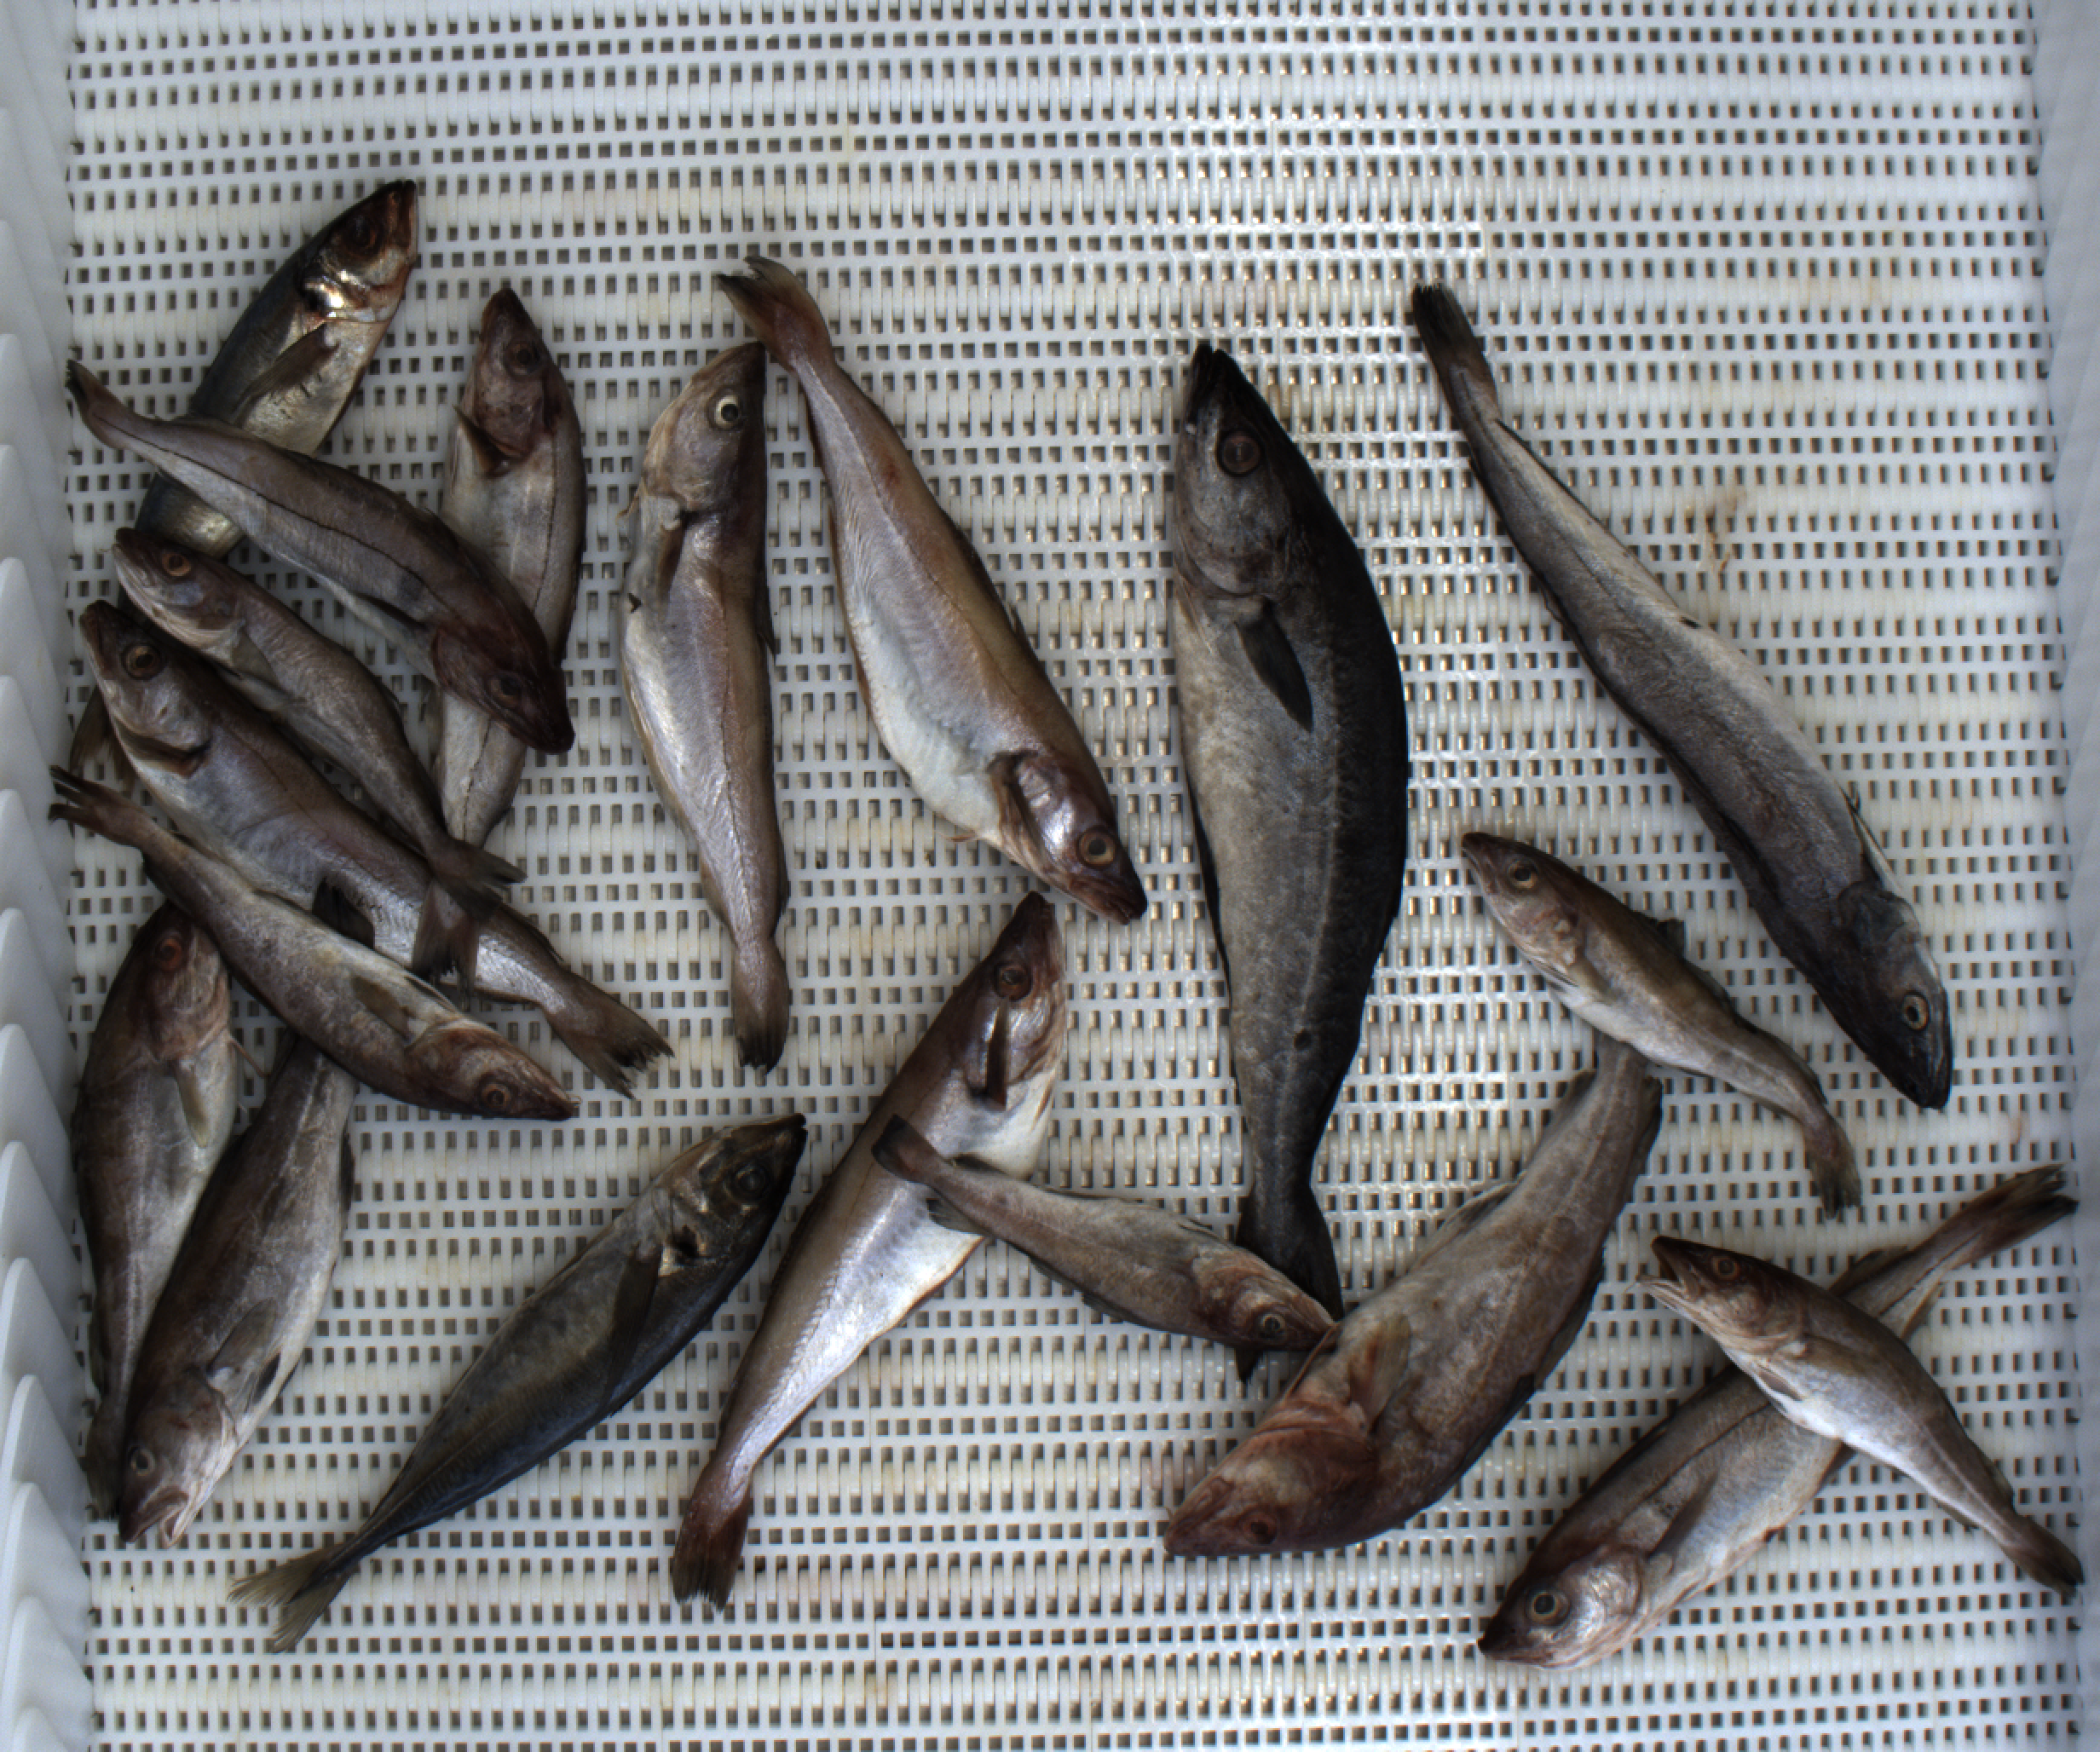
Total fish: 19
Cod: 8
Haddock: 3
Whiting: 4
Hake: 1
Horse mackerel: 2
Saithe: 1
Other: 0